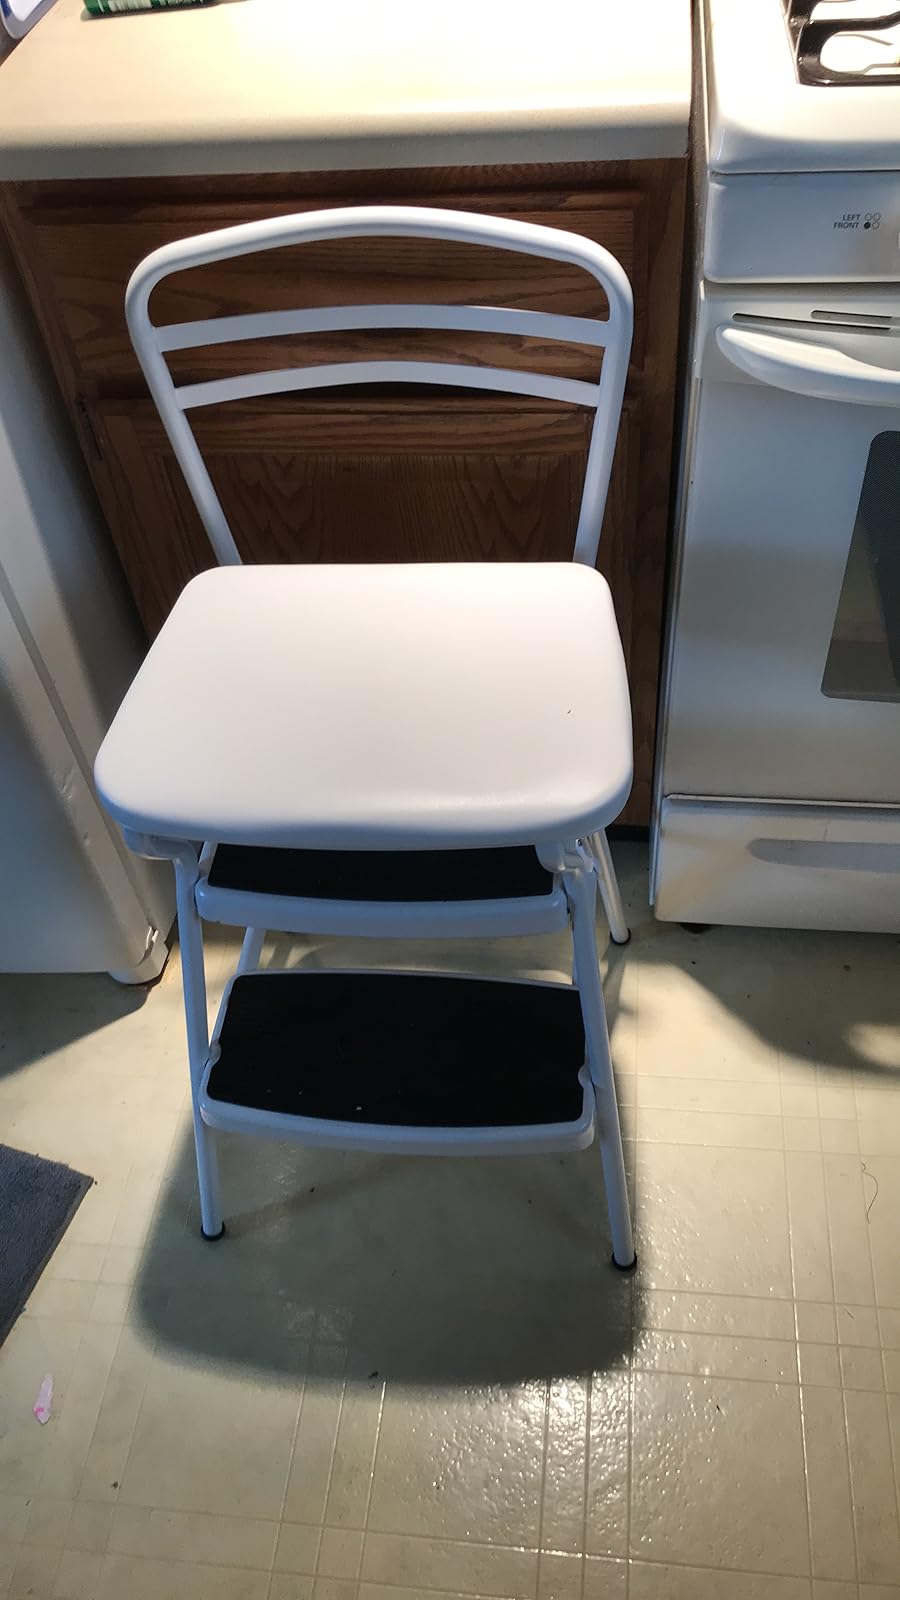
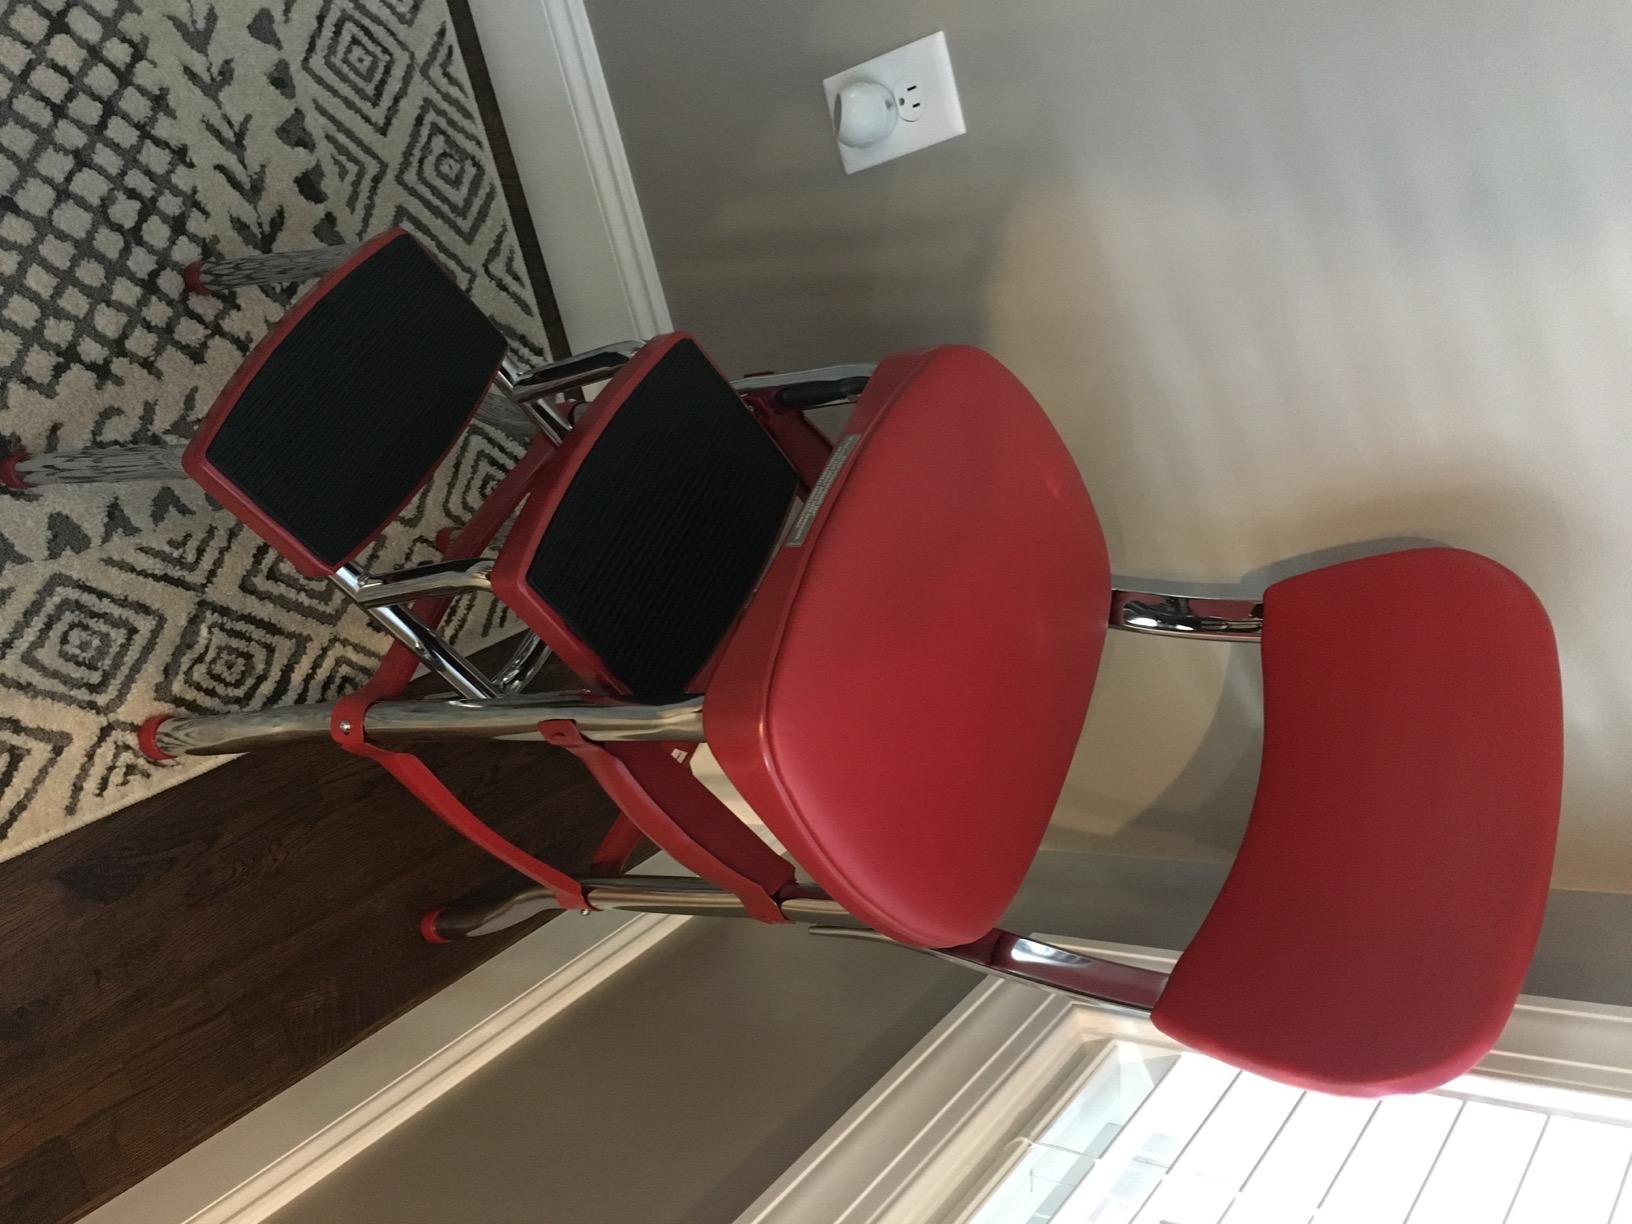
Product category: items_chair
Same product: no